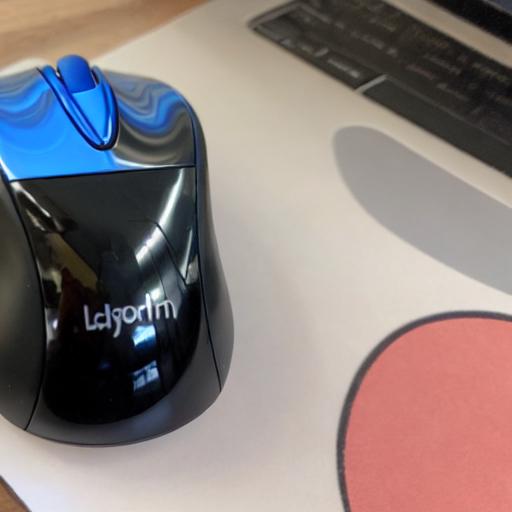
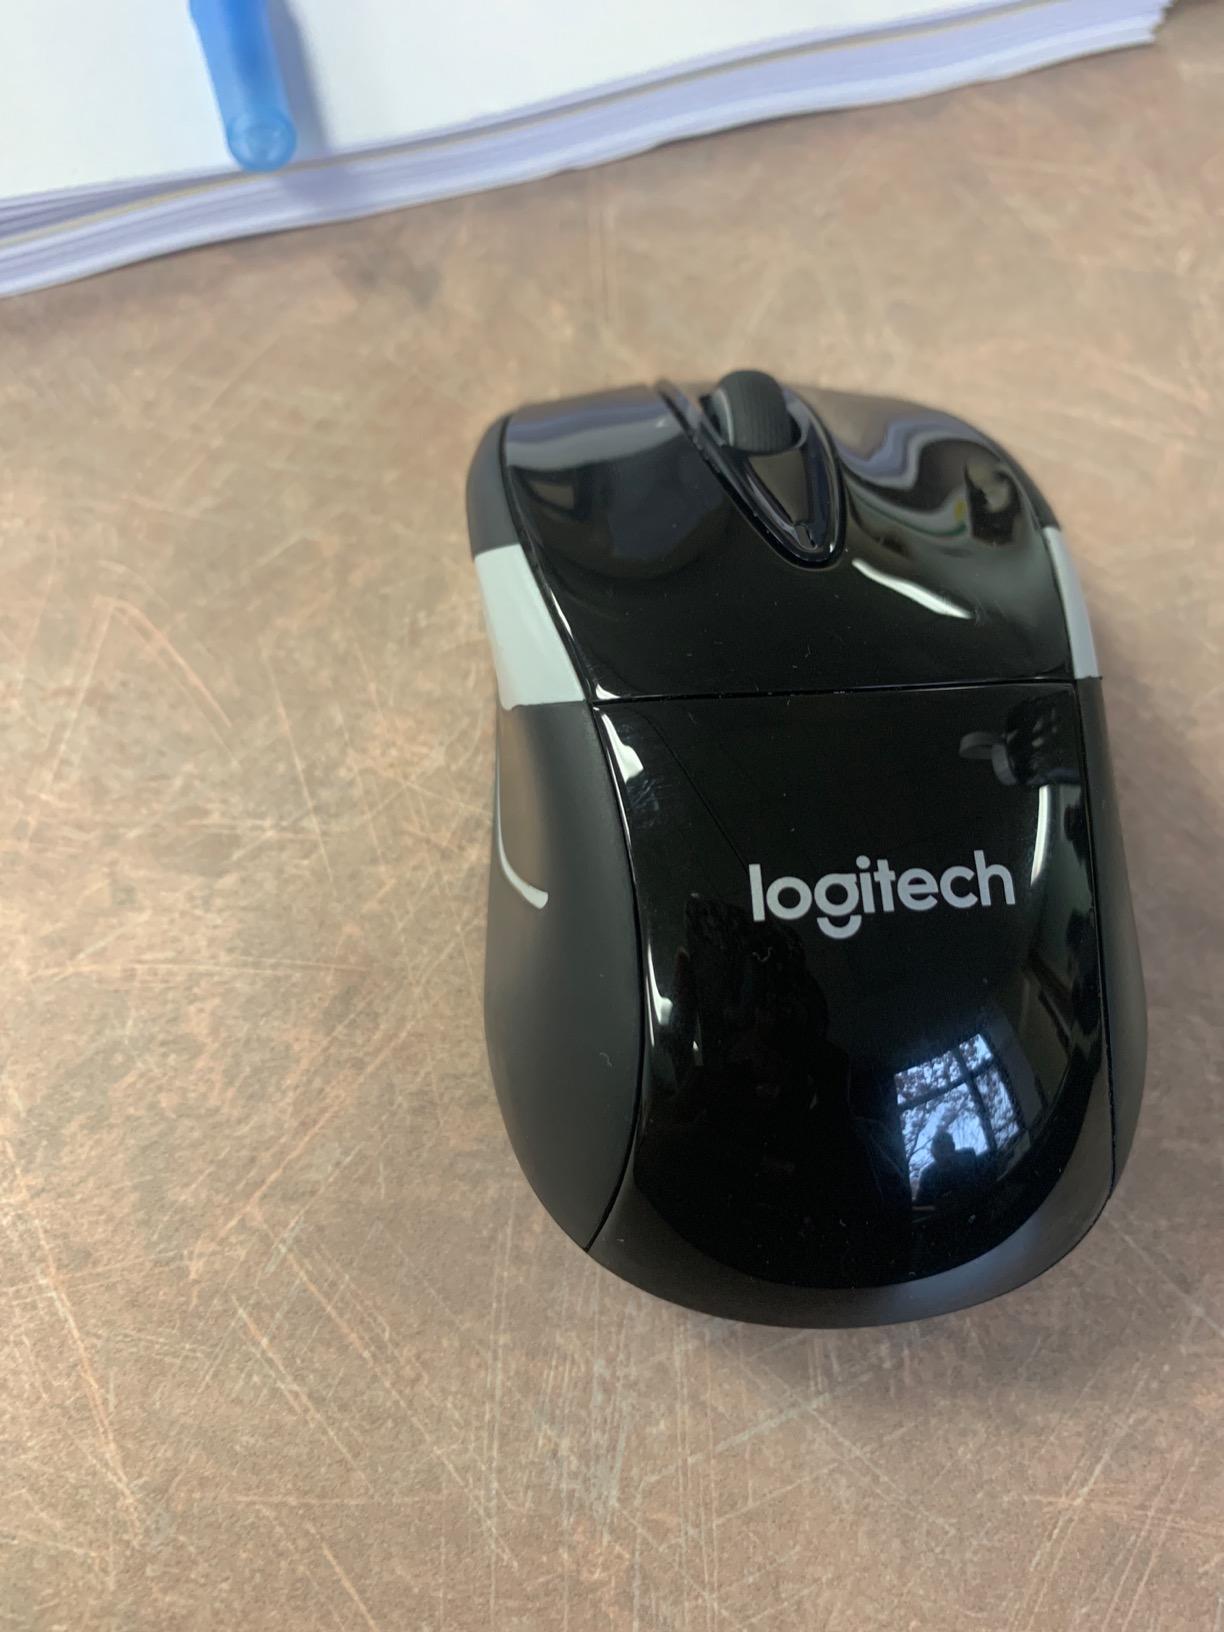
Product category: mouse
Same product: no